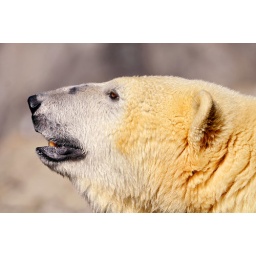
There were three polar bears in the Aalborg zoo, this is one of them.More polar bear pictures will follow later.